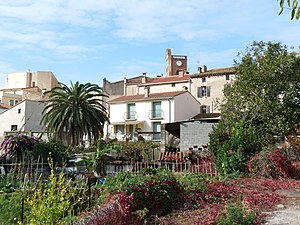
Sorède
Sorède er en by og kommune i departementet Pyrénées-Orientales i Sydfrankrig.